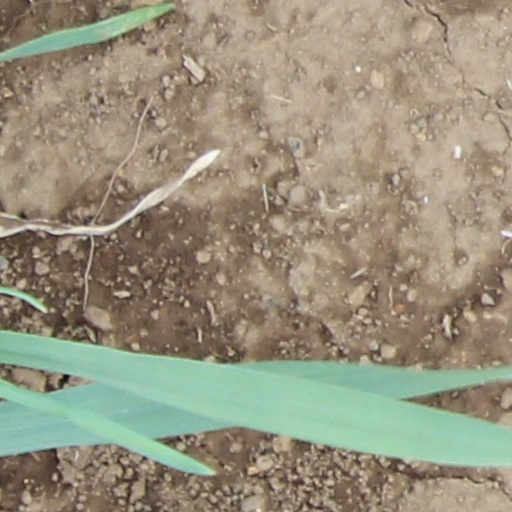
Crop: wheat